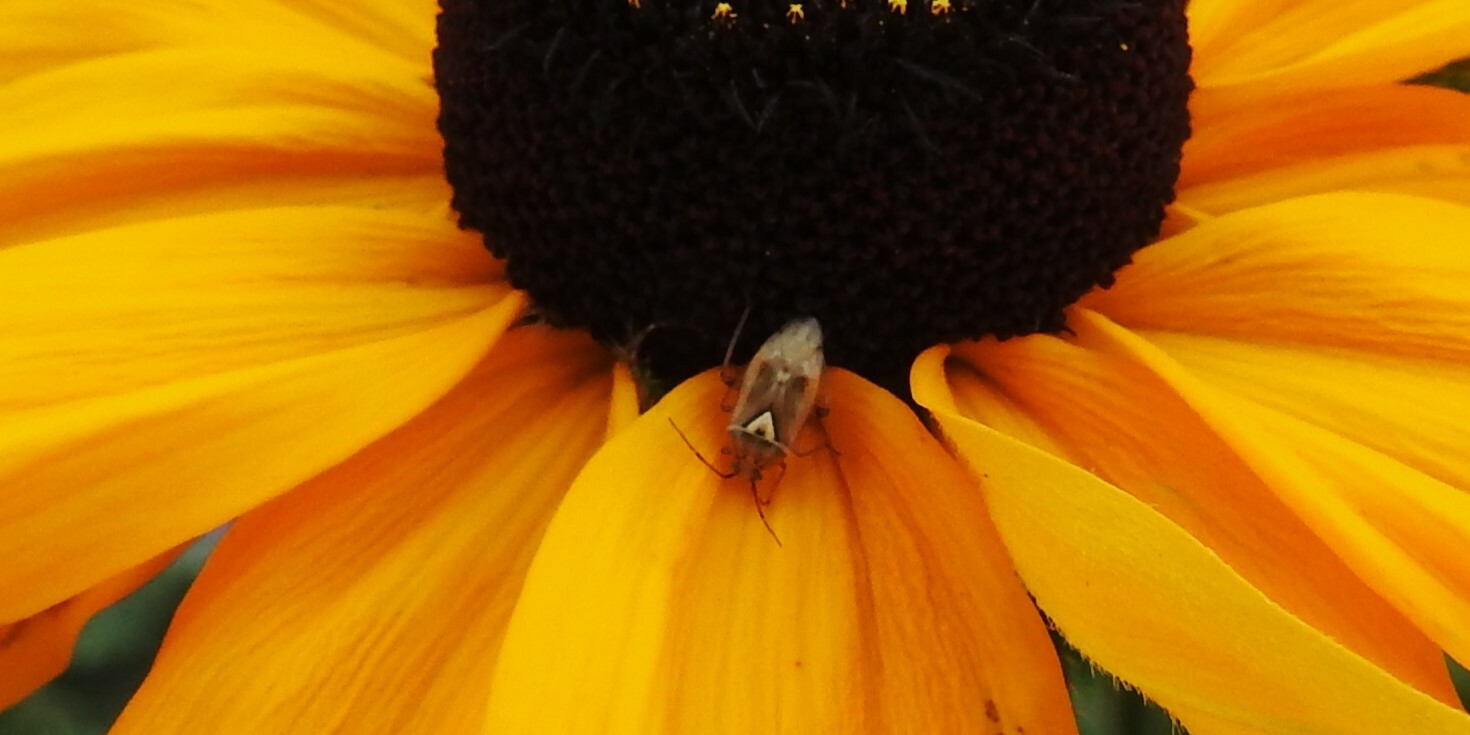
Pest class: lygus_bug